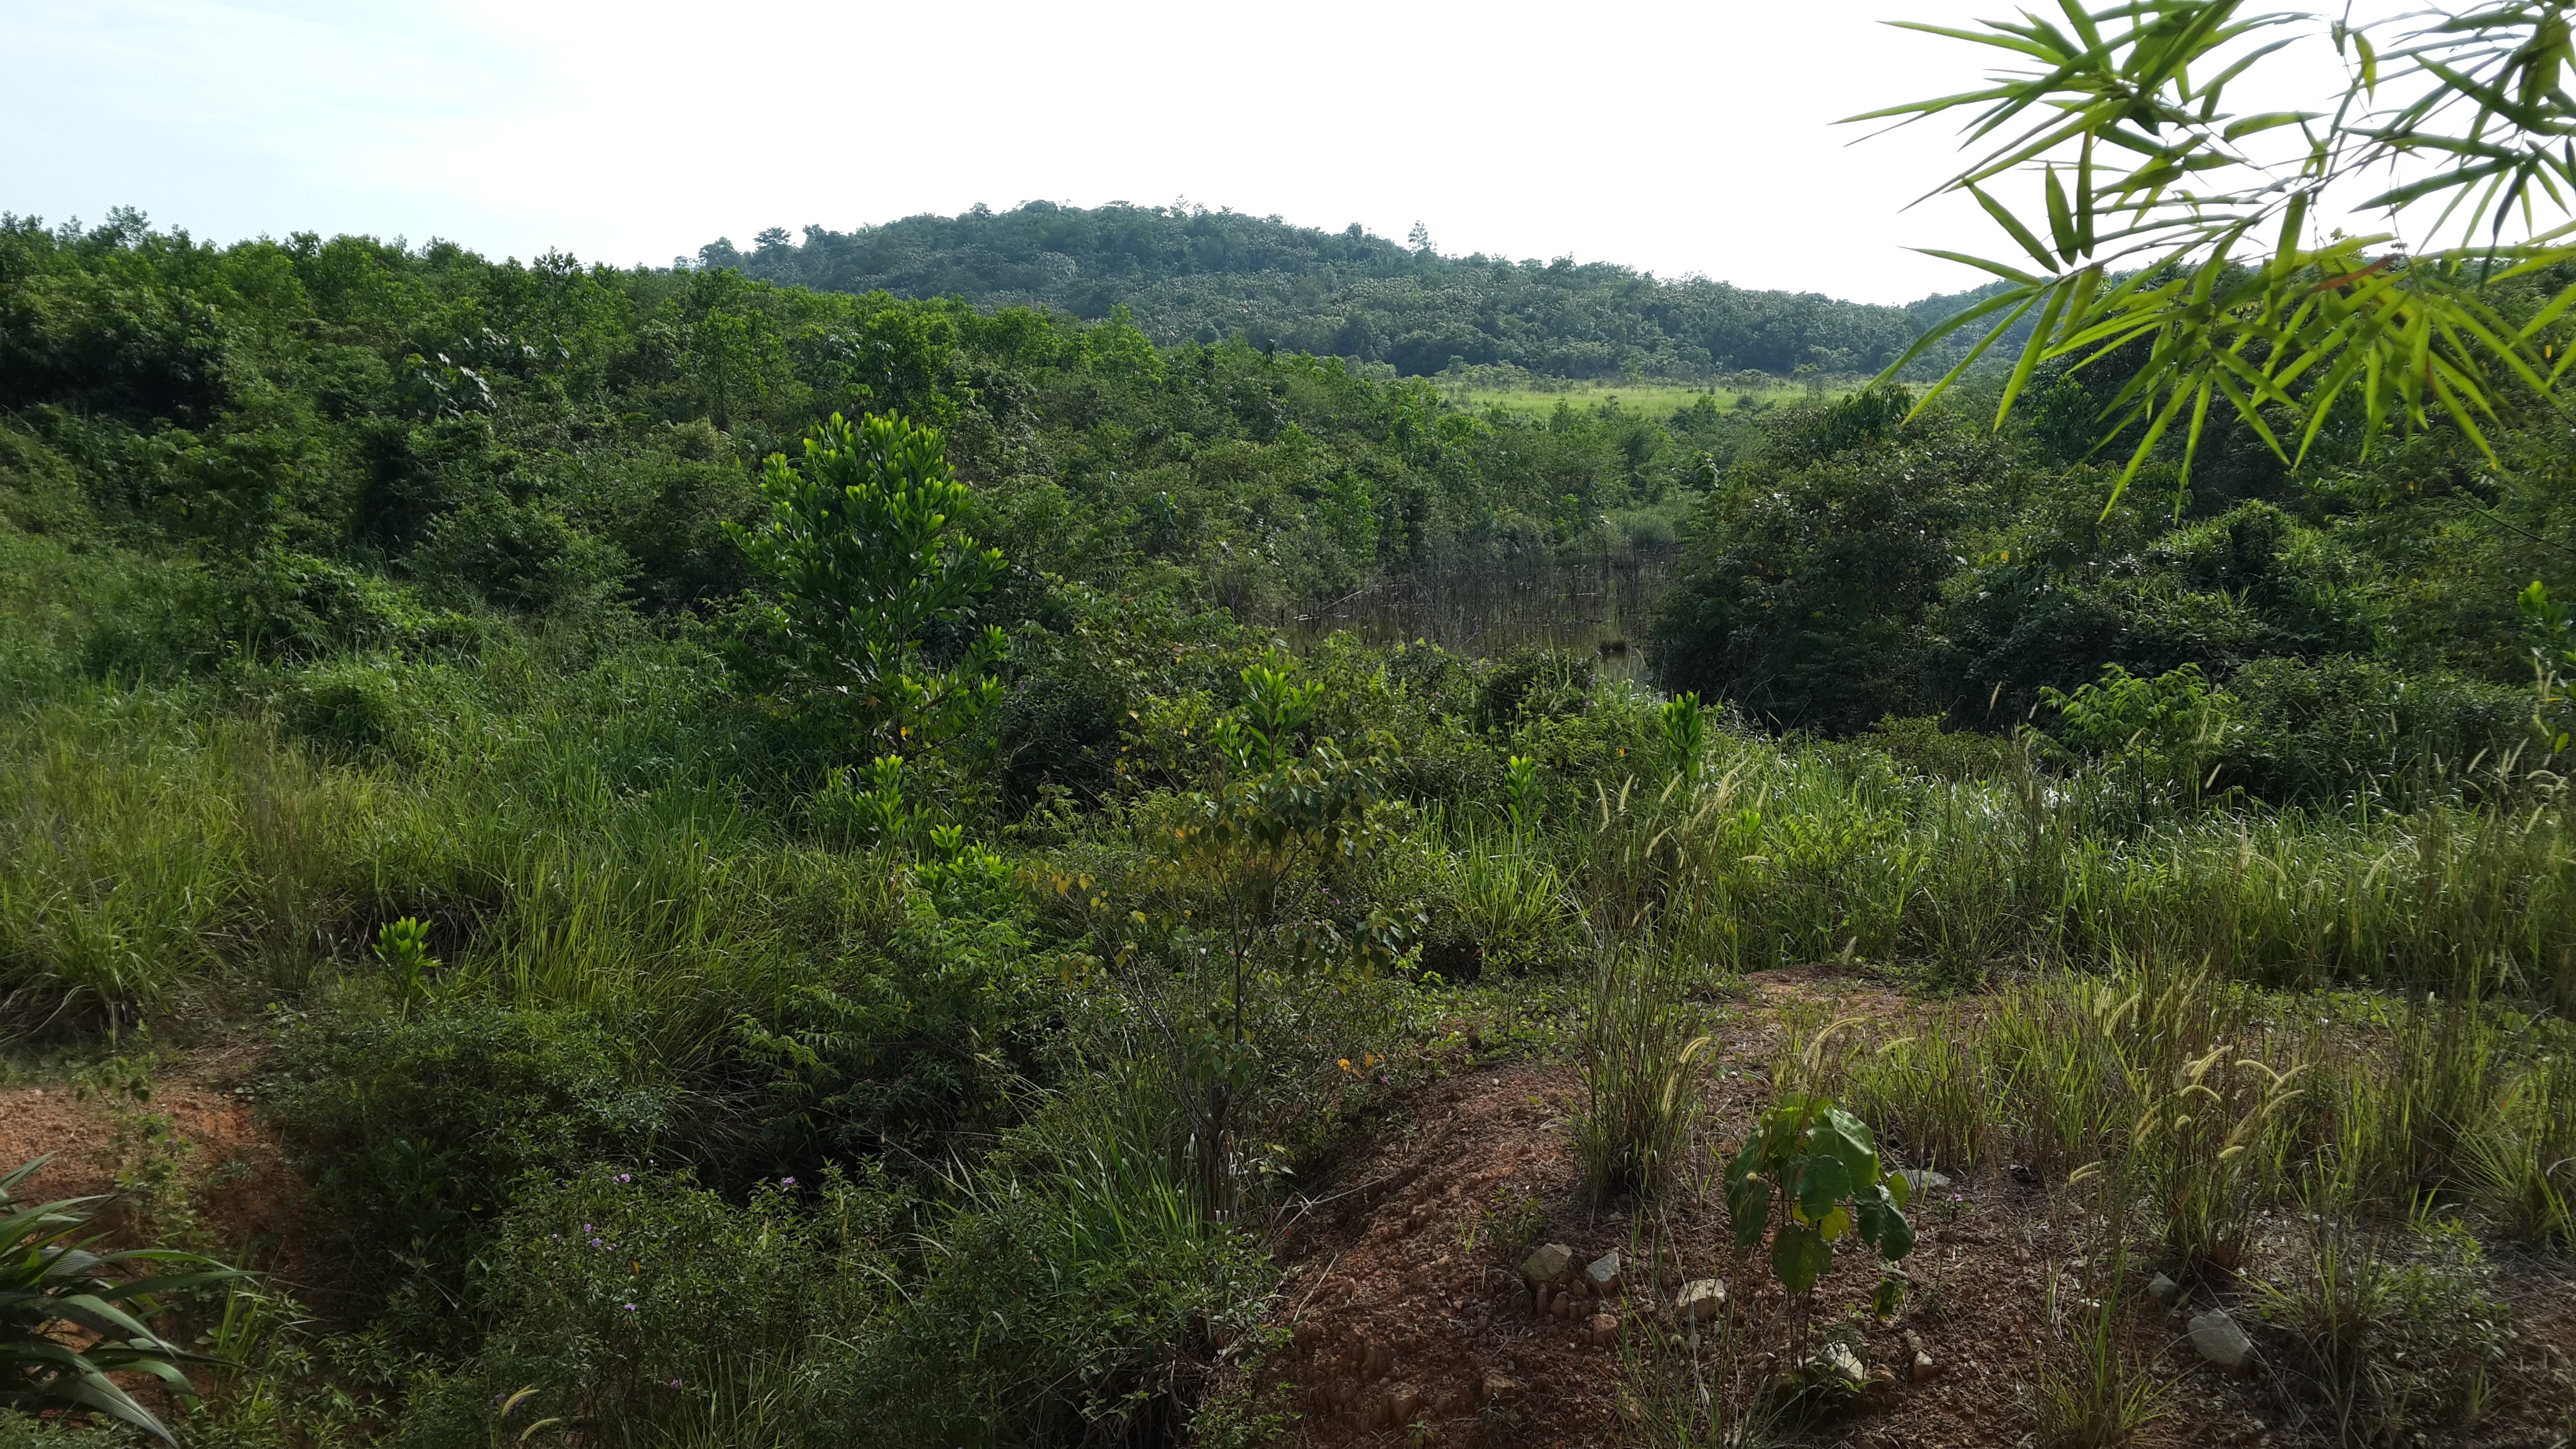
tree, forest, grass, wilderness, mountain, trail, meadow, hill, green, jungle, soil, terrain, flora, ridge, grassland, vegetation, shrub, rainforest, wetland, bog, plantation, plateau, woodland, habitat, malaysia, ecosystem, nature reserve, biome, natural environment, temperate coniferous forest, land lot, shrubland